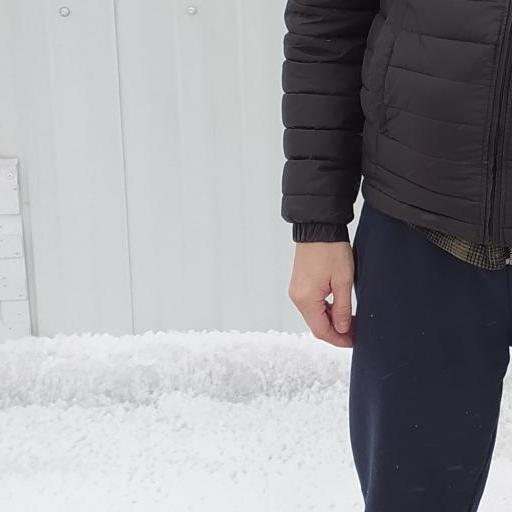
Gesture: no_gesture